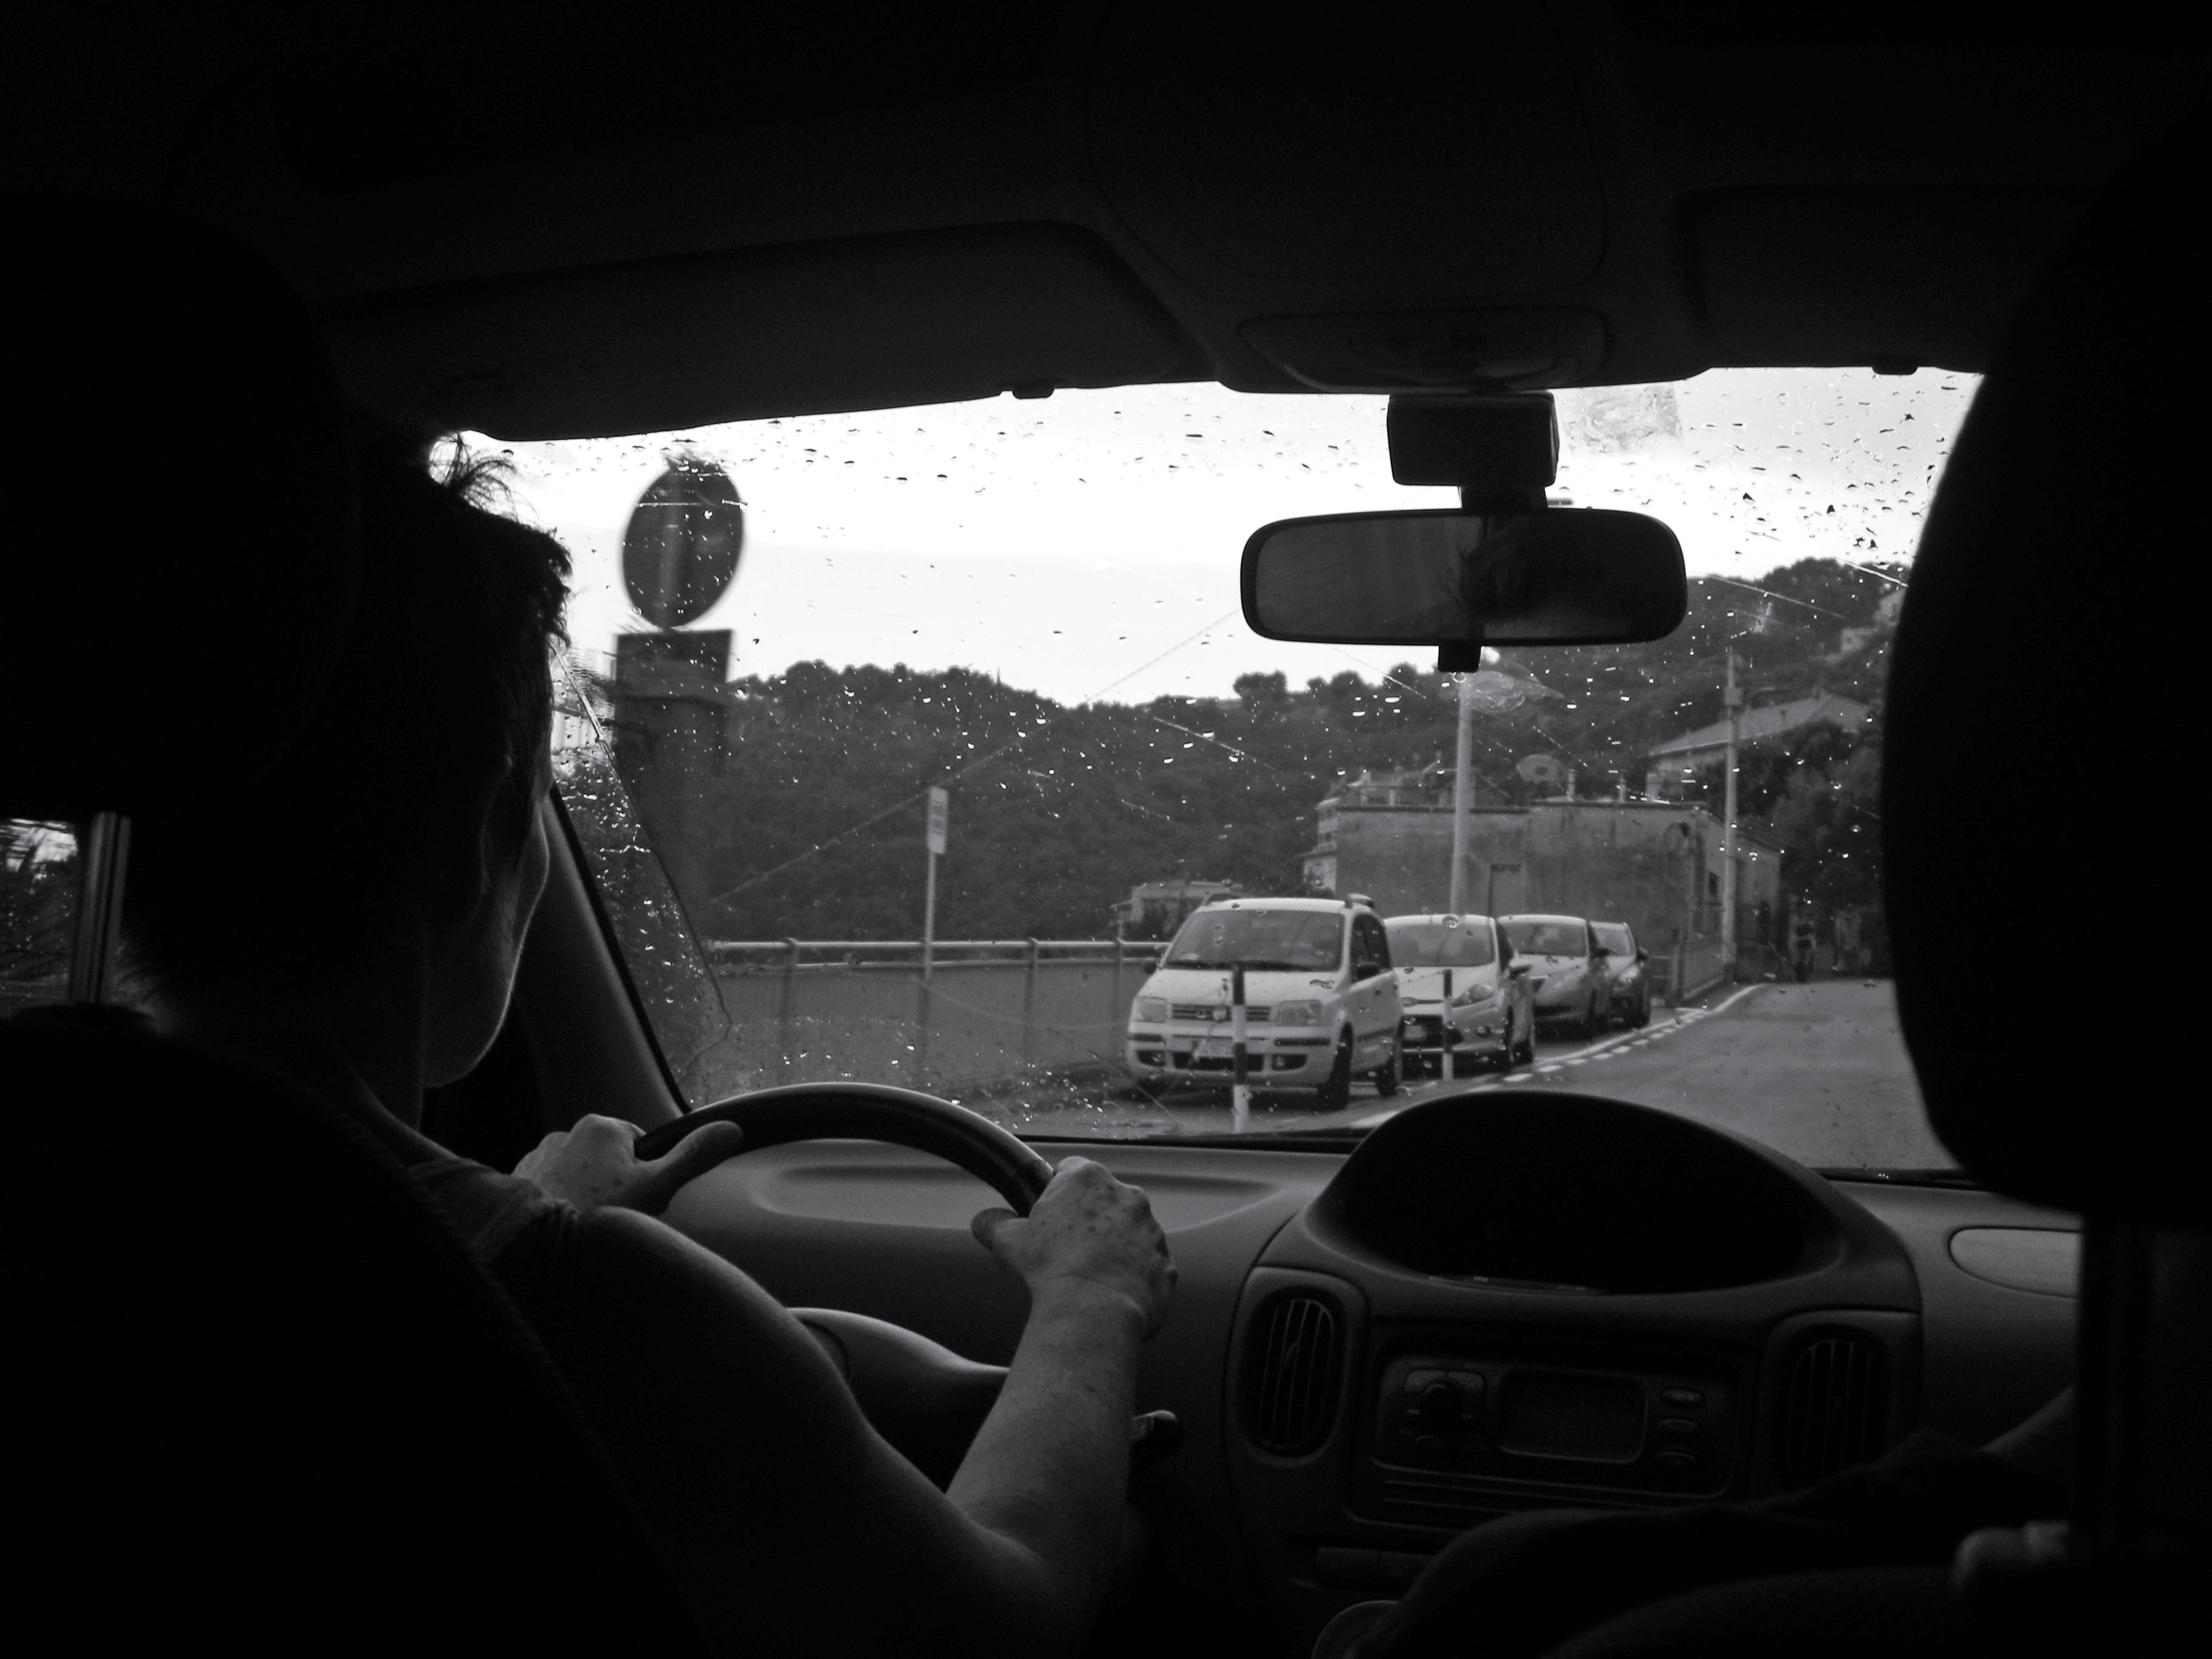
light, black and white, car, photography, driving, vehicle, darkness, black, monochrome, monochrome photography, film noir, automobile make, automotive exterior, automotive design